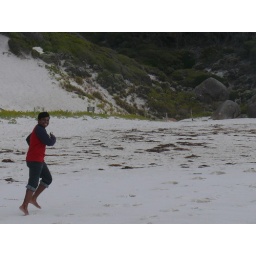
Me running in the squeaky beach. It makes a squeaky noise when you walk on dry sand area.